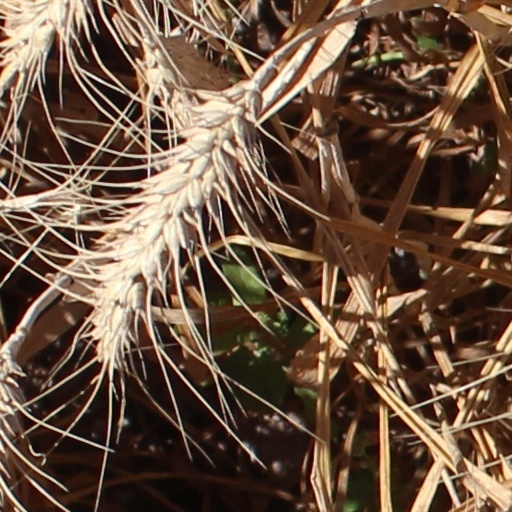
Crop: wheat